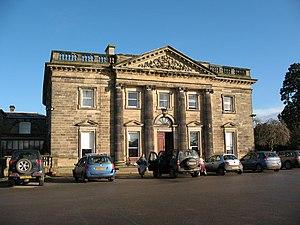
Sir William Robinson, 1ᵉʳ baronnet, 1ᵉʳ baronnet de Newby-on-Swale, Yorkshire, était un homme politique Whig Anglais qui siégeait à la Chambre des communes britannique entre 1689 et 1722. Il était Lord Maire de York de 1700 à 1701.